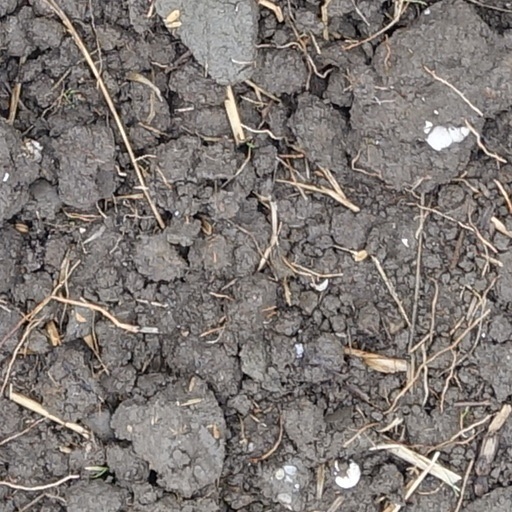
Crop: wheat